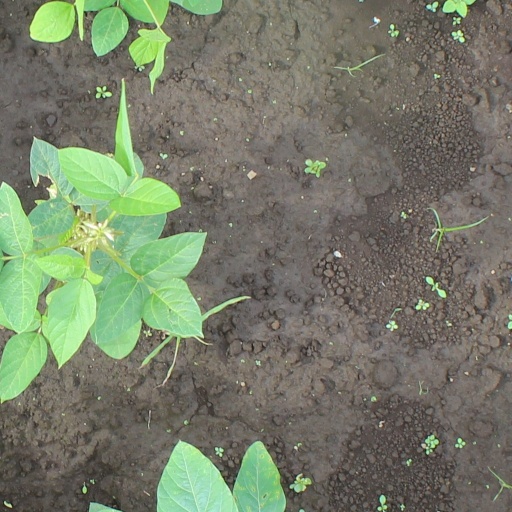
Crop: soybean